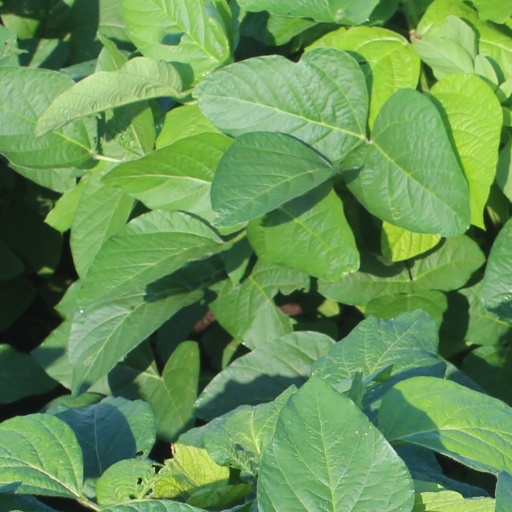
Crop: soybean